Chain Home

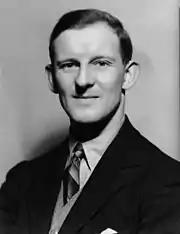
Arnold Wilkins carried out most of the theoretical and practical work that proved radar could work.

The letter was discussed at the first official meeting of the Tizard Committee on 28 January 1935. The utility of the concept was evident to all attending, but the question remained whether it was actually possible. Albert Rowe and Wimperis both checked the maths and it appeared to be correct. They immediately wrote back asking for a more detailed consideration. Watt and Wilkins followed up with a 14 February secret memo entitled "Detection and Location of Aircraft by Radio Means". In the new memo, Watson-Watt and Wilkins first considered various natural emanations from the aircraft – light, heat and radio waves from the engine ignition system – and demonstrated that these were too easy for the enemy to mask to a level that would be undetectable at reasonable ranges. They concluded that radio waves from their own transmitter would be needed.